Johan Henrik Knuth

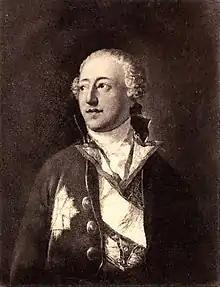
Johan Henrik Knuth.

Johan Henrik (Heinrich) Knuth (22 August 1746 – 12 July 1802) was the third Count of Knuthenborg. He served as Prefect of Zealand and the Faroe Islands from 1790 until her death. He also served as county governor ["amtmand") of Roskilde County (17961799) and Copenhagen County (18001802).